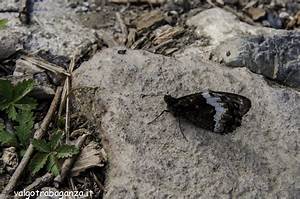
Label: farfalla